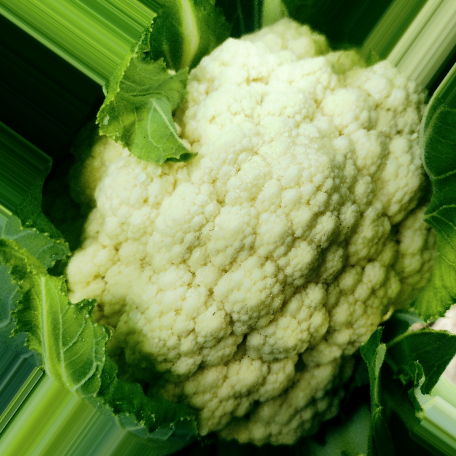
Label: Disease Free